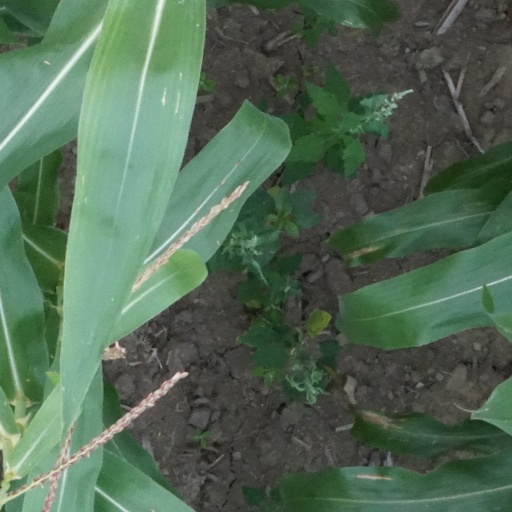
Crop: maize; corn